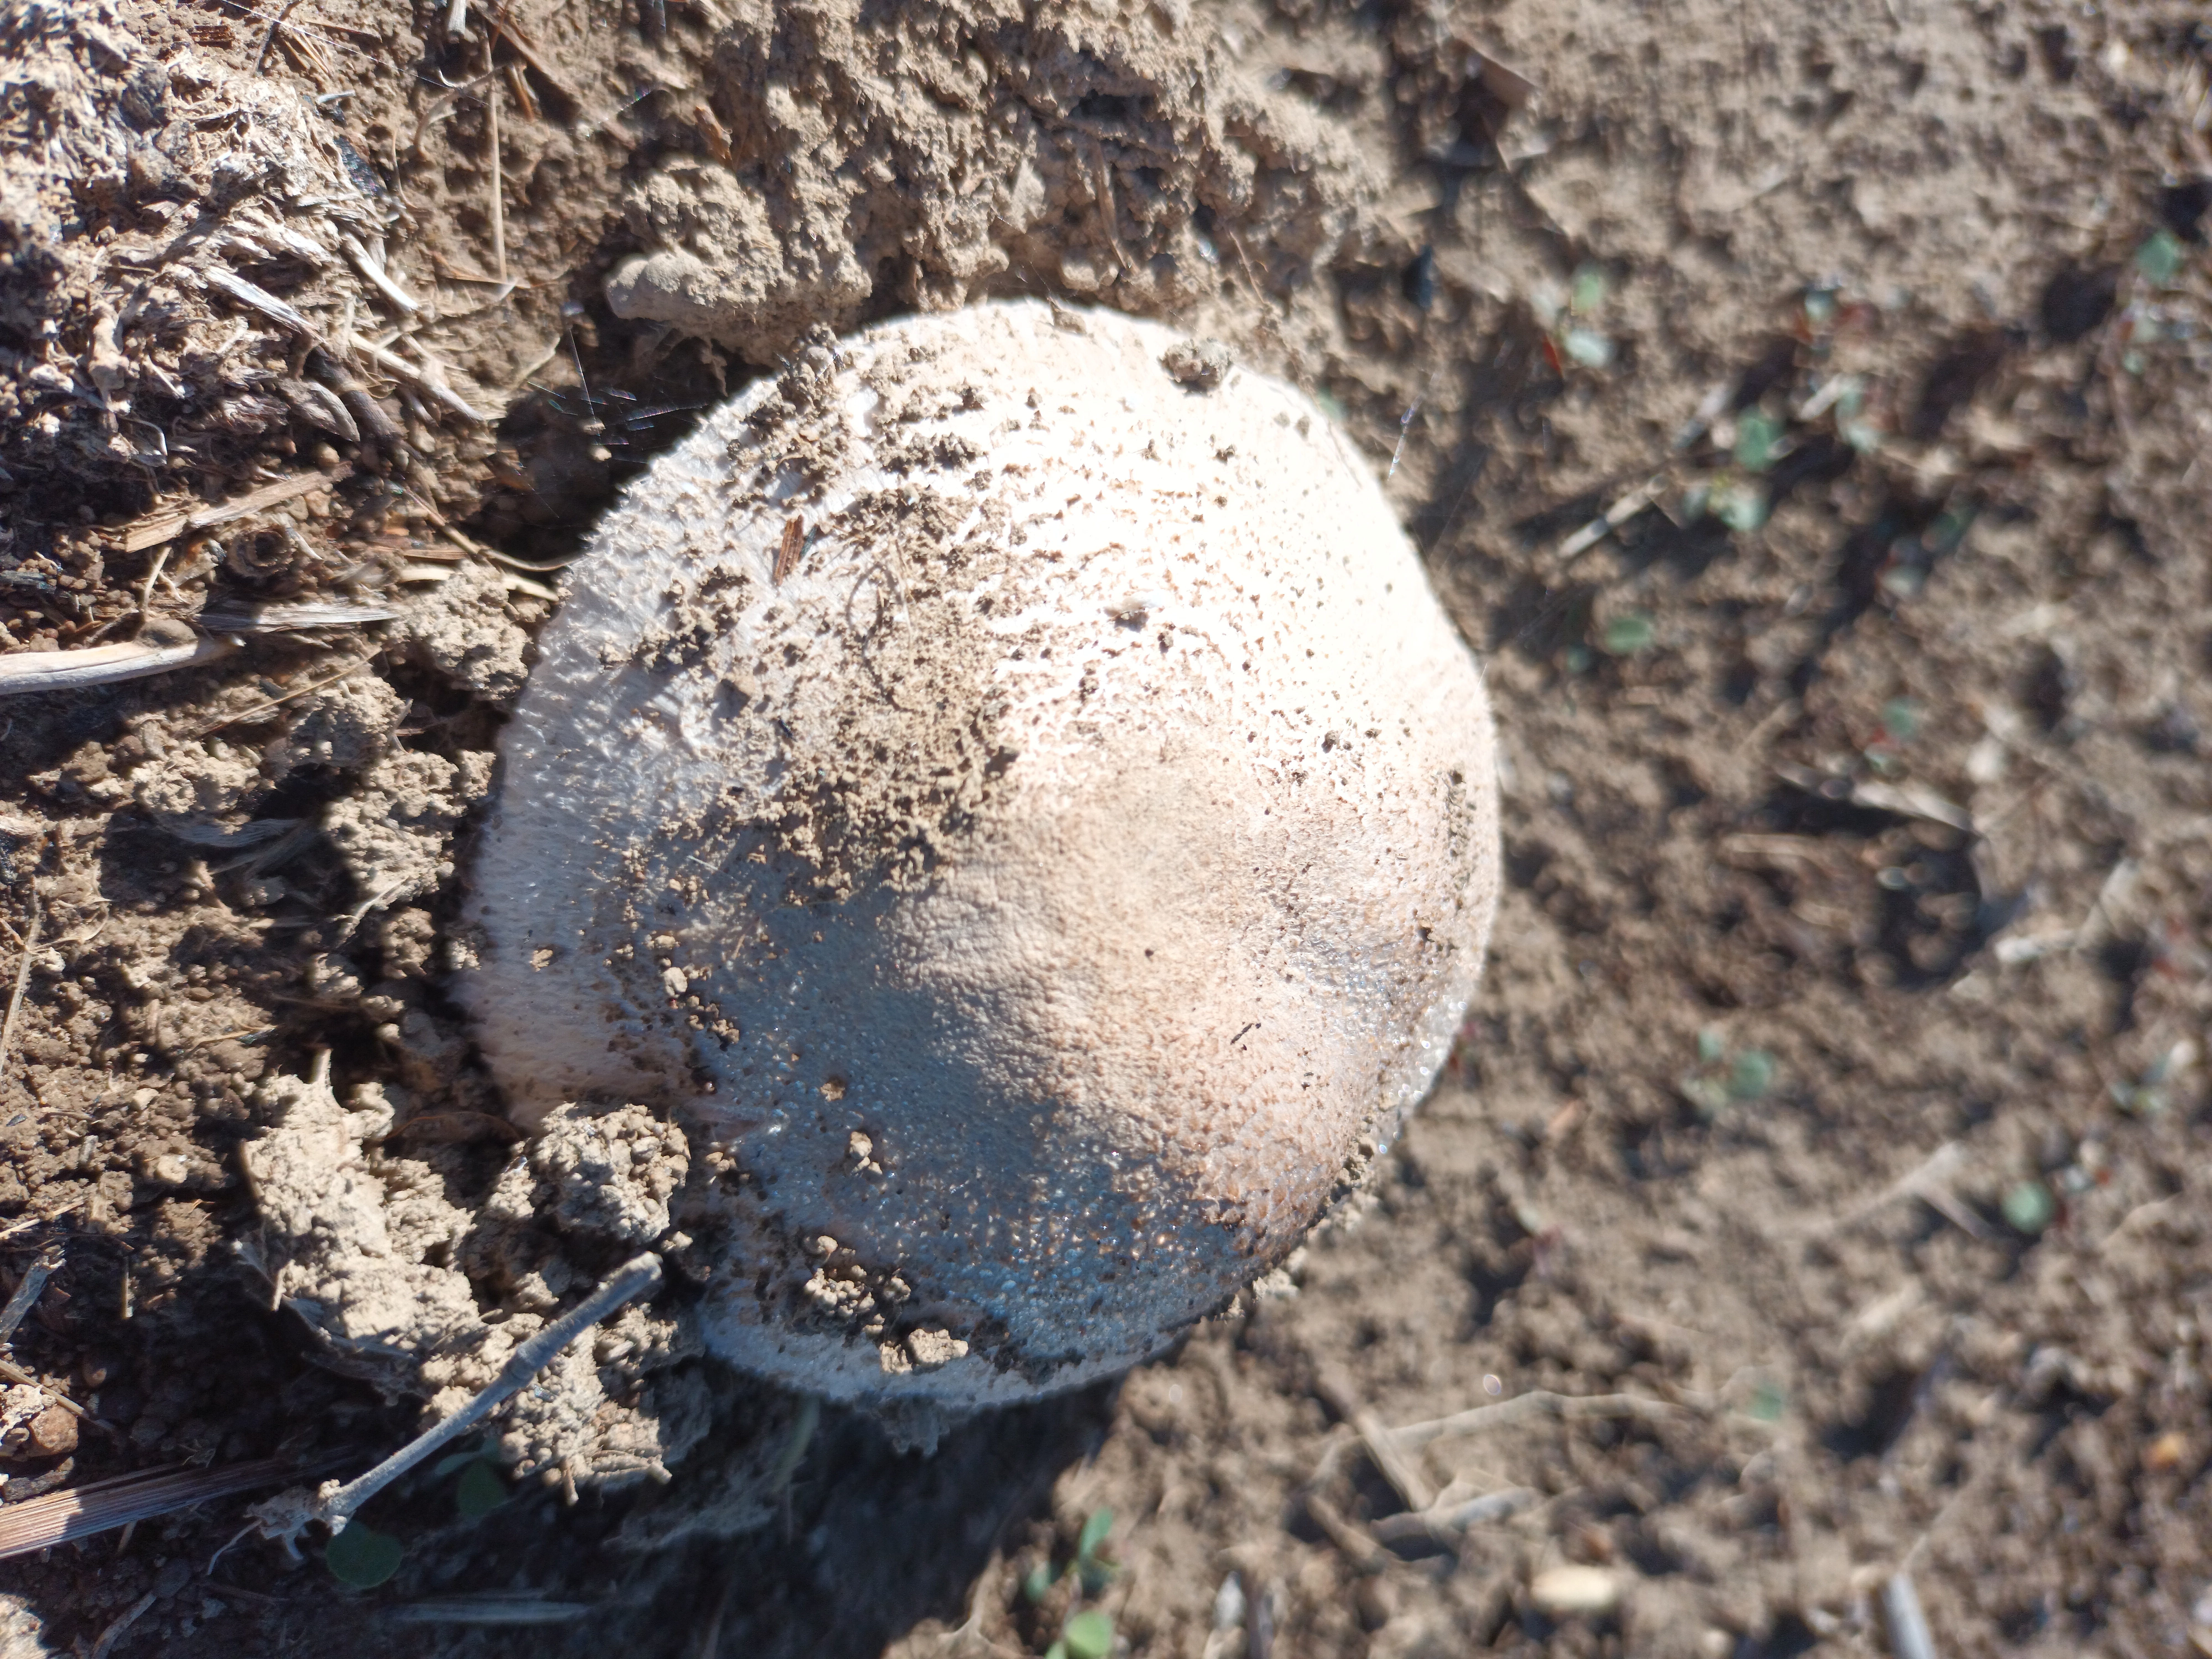
mushroom, ball, soil, grass, rock, event, sphere, pollution, wood, fungus, circle